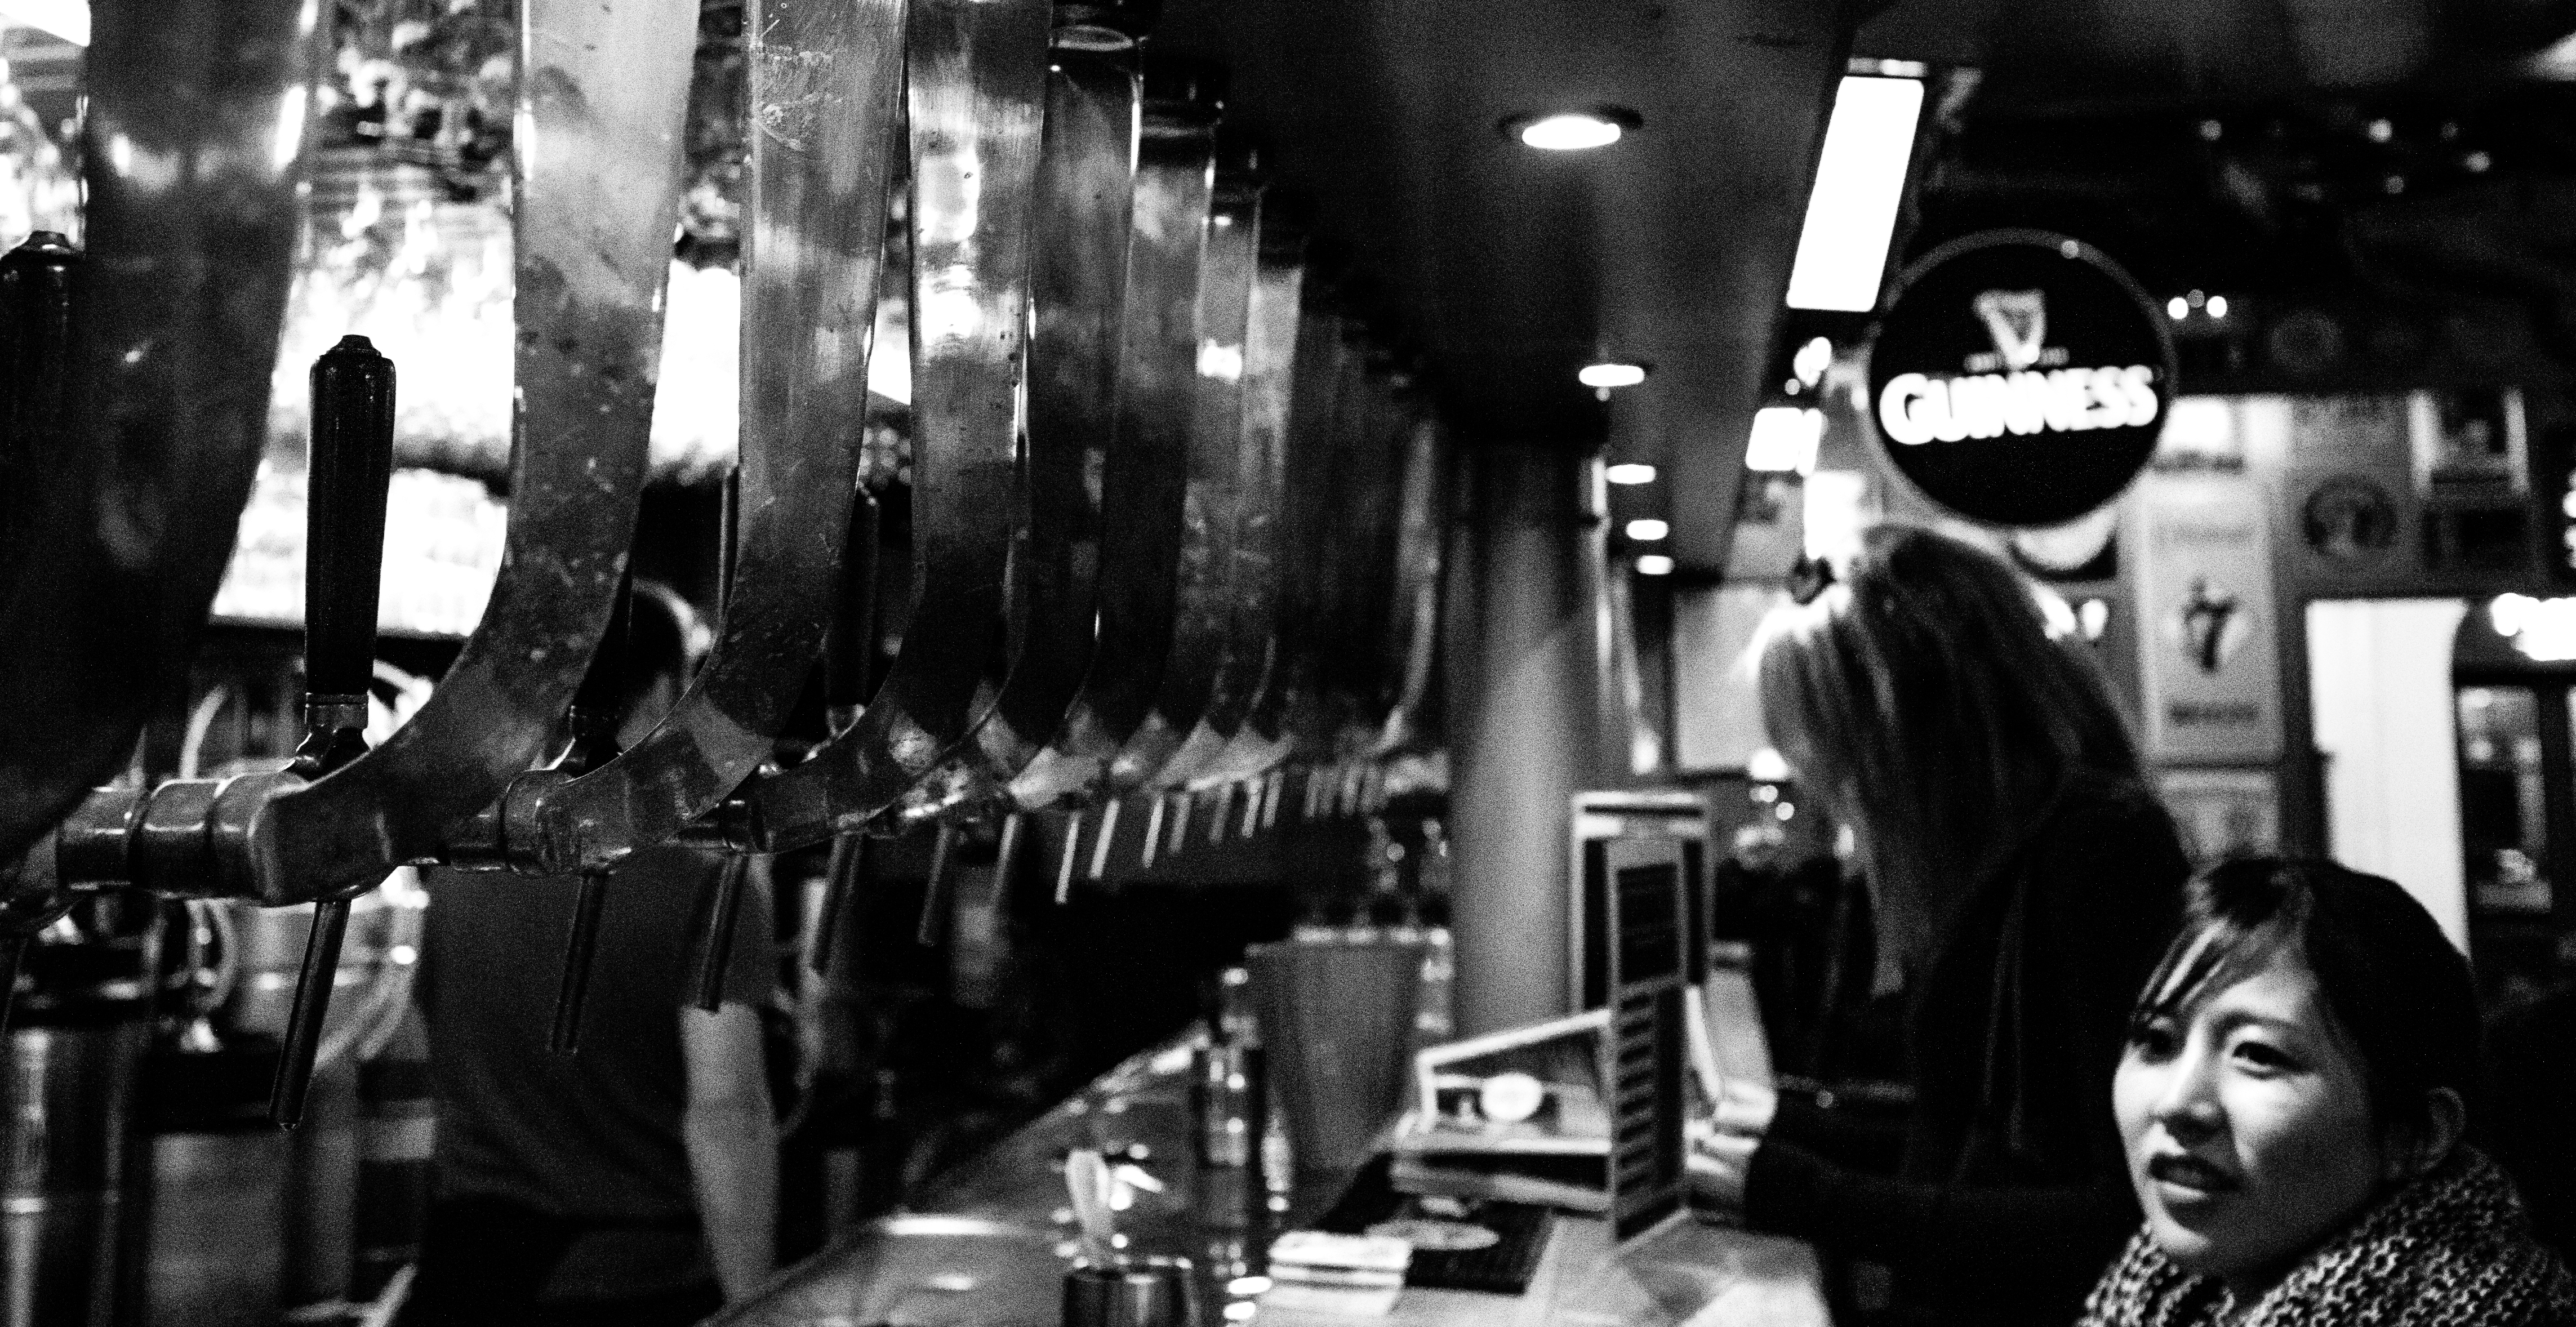
cafe, black and white, crowd, bar, canon, black, monochrome, beer, belgium, eosm, brussels, bruxelles, delirium, tap, draft, monochrome photography